Bakewell pudding
Also known as:
de - German: Bakewell Pudding
he - Hebrew: פודינג בייקוול
ja - Japanese: ベイクウェルプディング
jv - Javanese: Pudhing bakewell
Category: dessert (jam, cake)
Cuisine: English
Associated cuisines: English
Area: Bakewell
Countries: England
Region: Northern Europe

The dish is a type of dessert consisting of a flaky pastry base with a layer of sieved jam and topped with a filling made of egg and almond paste.

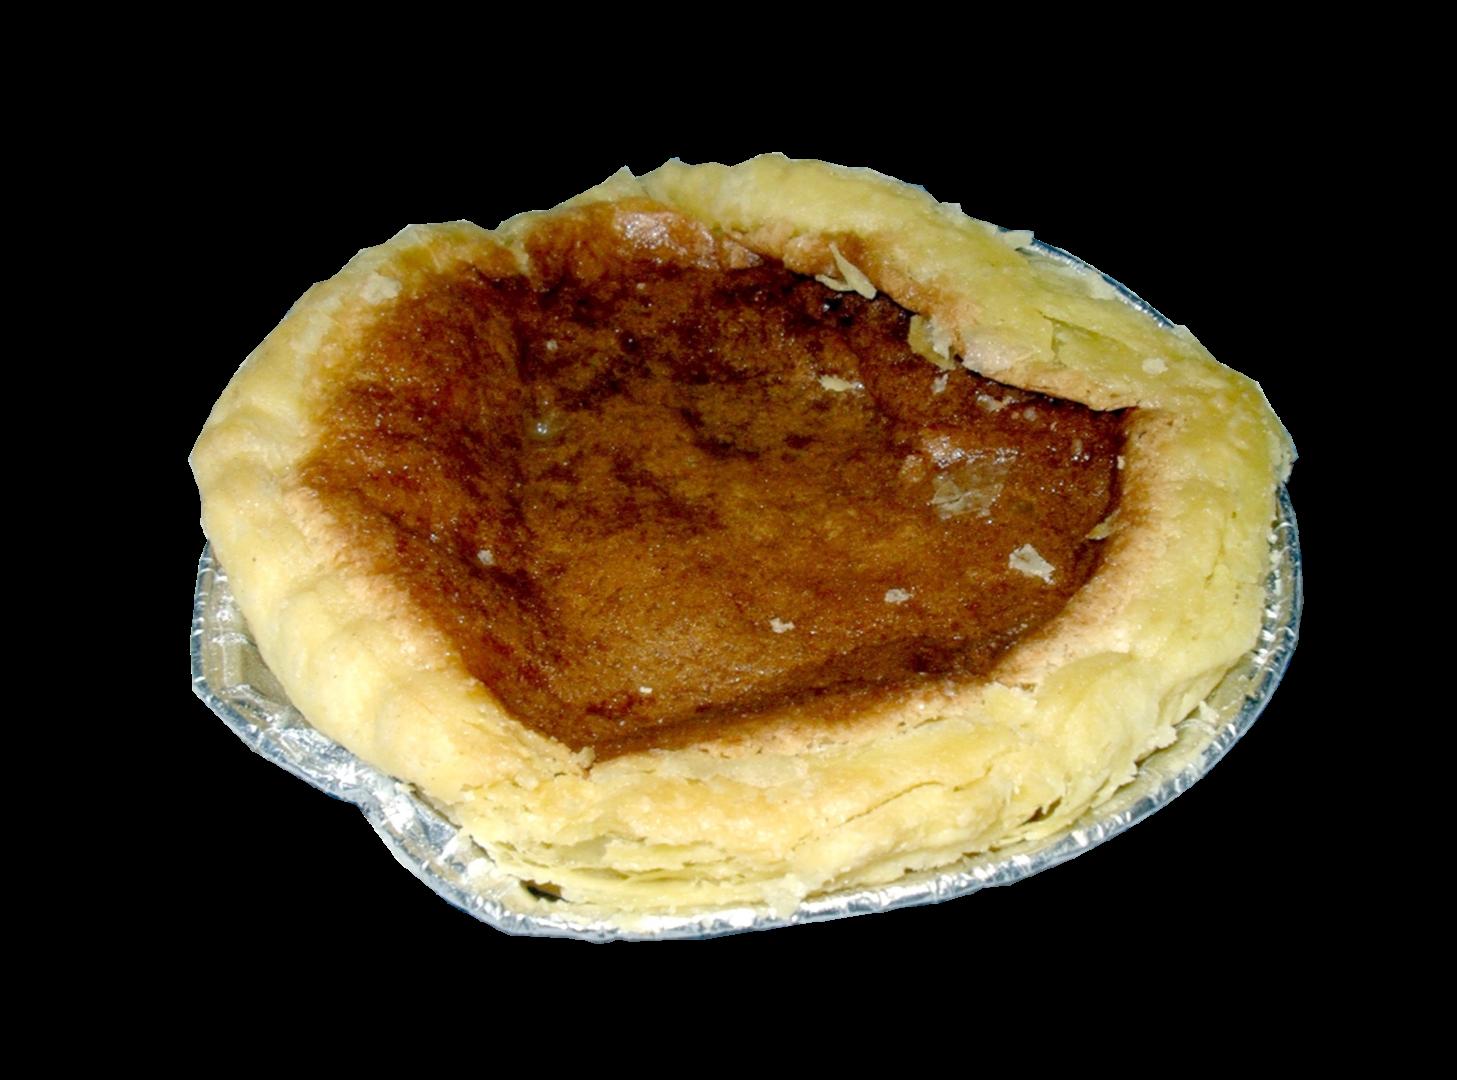